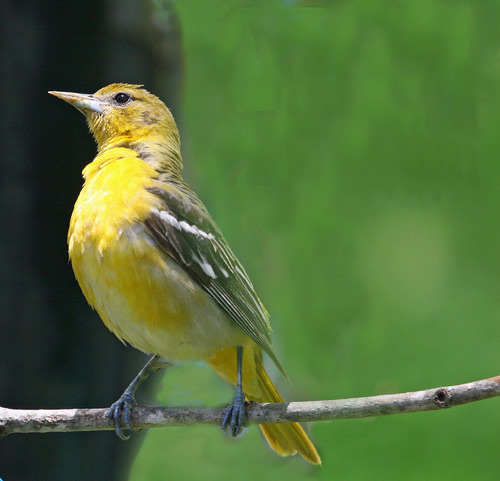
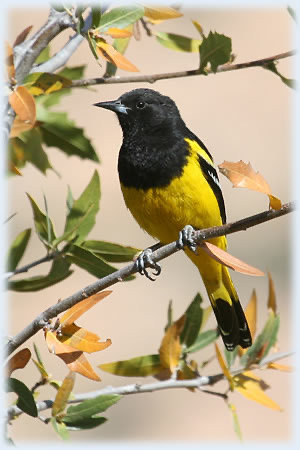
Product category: misc
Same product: yes